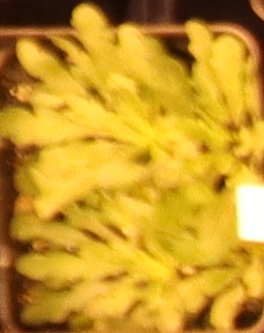
Label: Horseweed